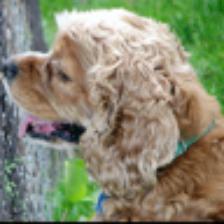
Label: NonHuman